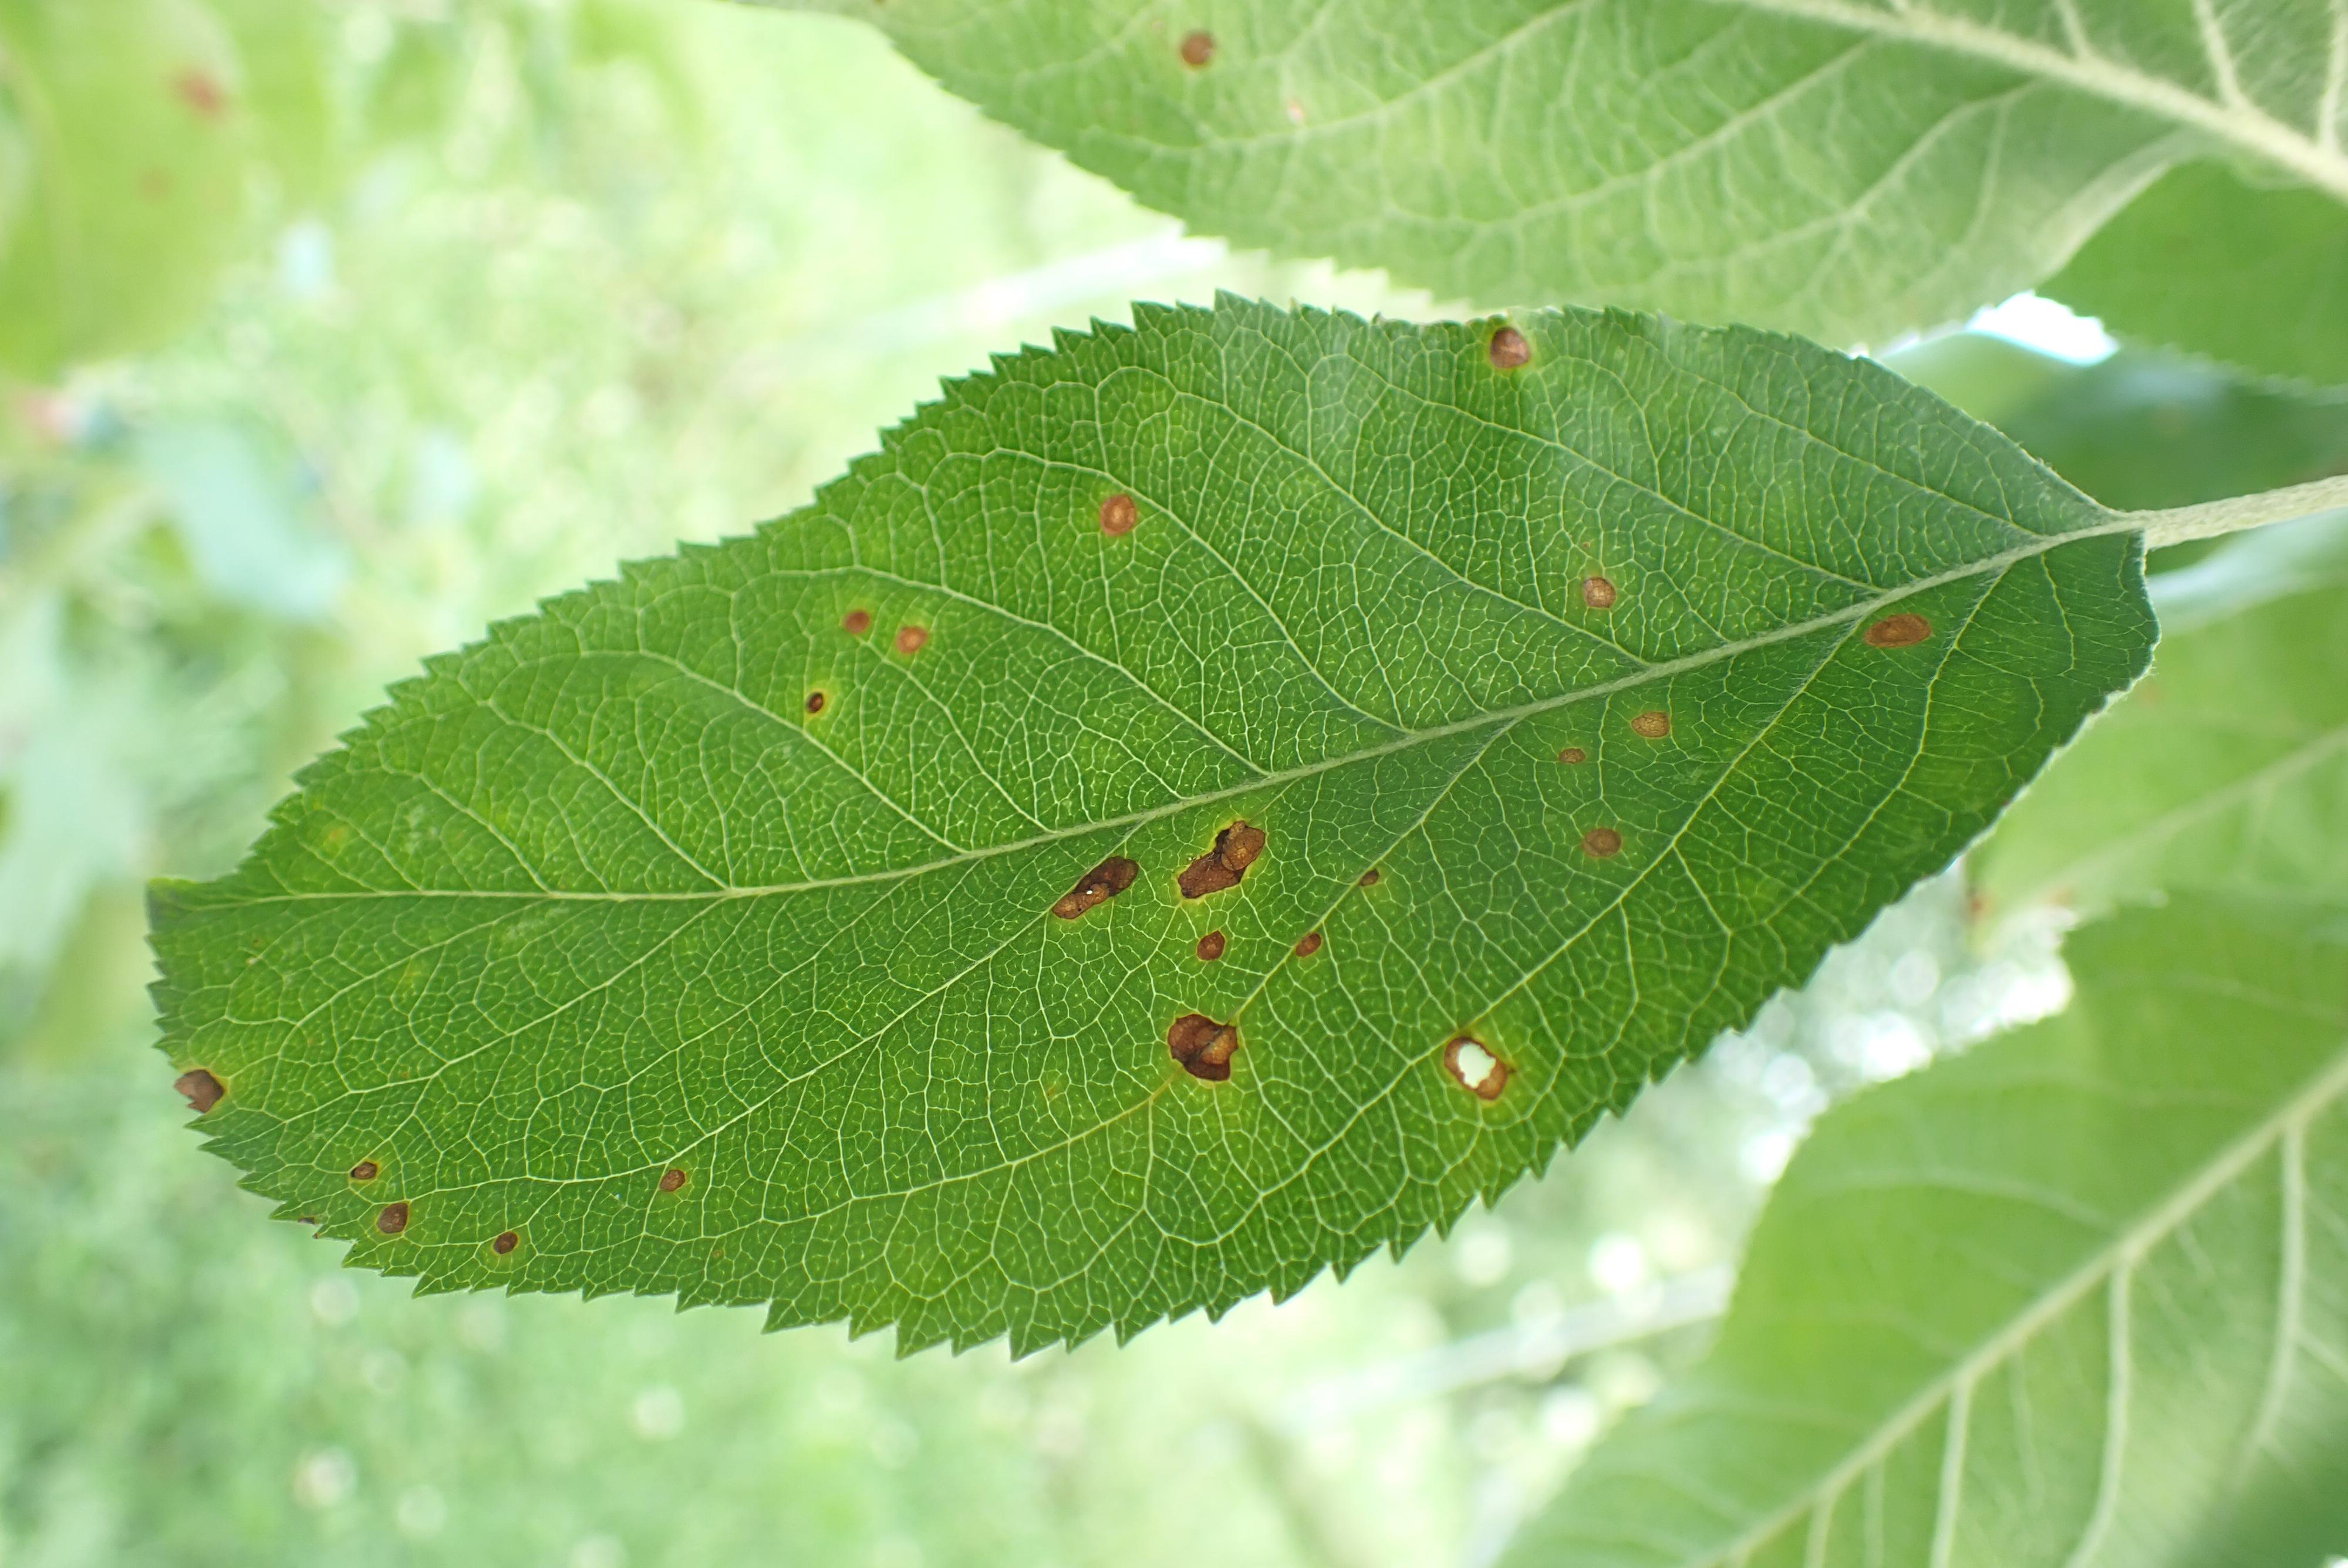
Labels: frog_eye_leaf_spot